Paracel Islands

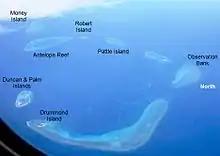
Aerial photo of the Crescent group

Lying about southwest of the Amphitrite group, at , the Crescent group consists of islands and reefs that form a crescent-like structure from west to east, enclosing a deep central lagoon. The group measures east-west and north–south. All of the islands in the group support vegetation except on their small cays.